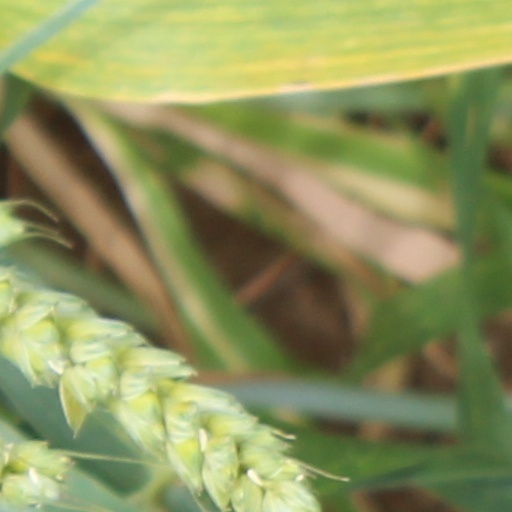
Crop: wheat